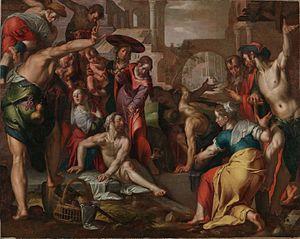
Cette page dresse la liste des peintures de Joachim Wtewael, peintre maniériste hollandais.